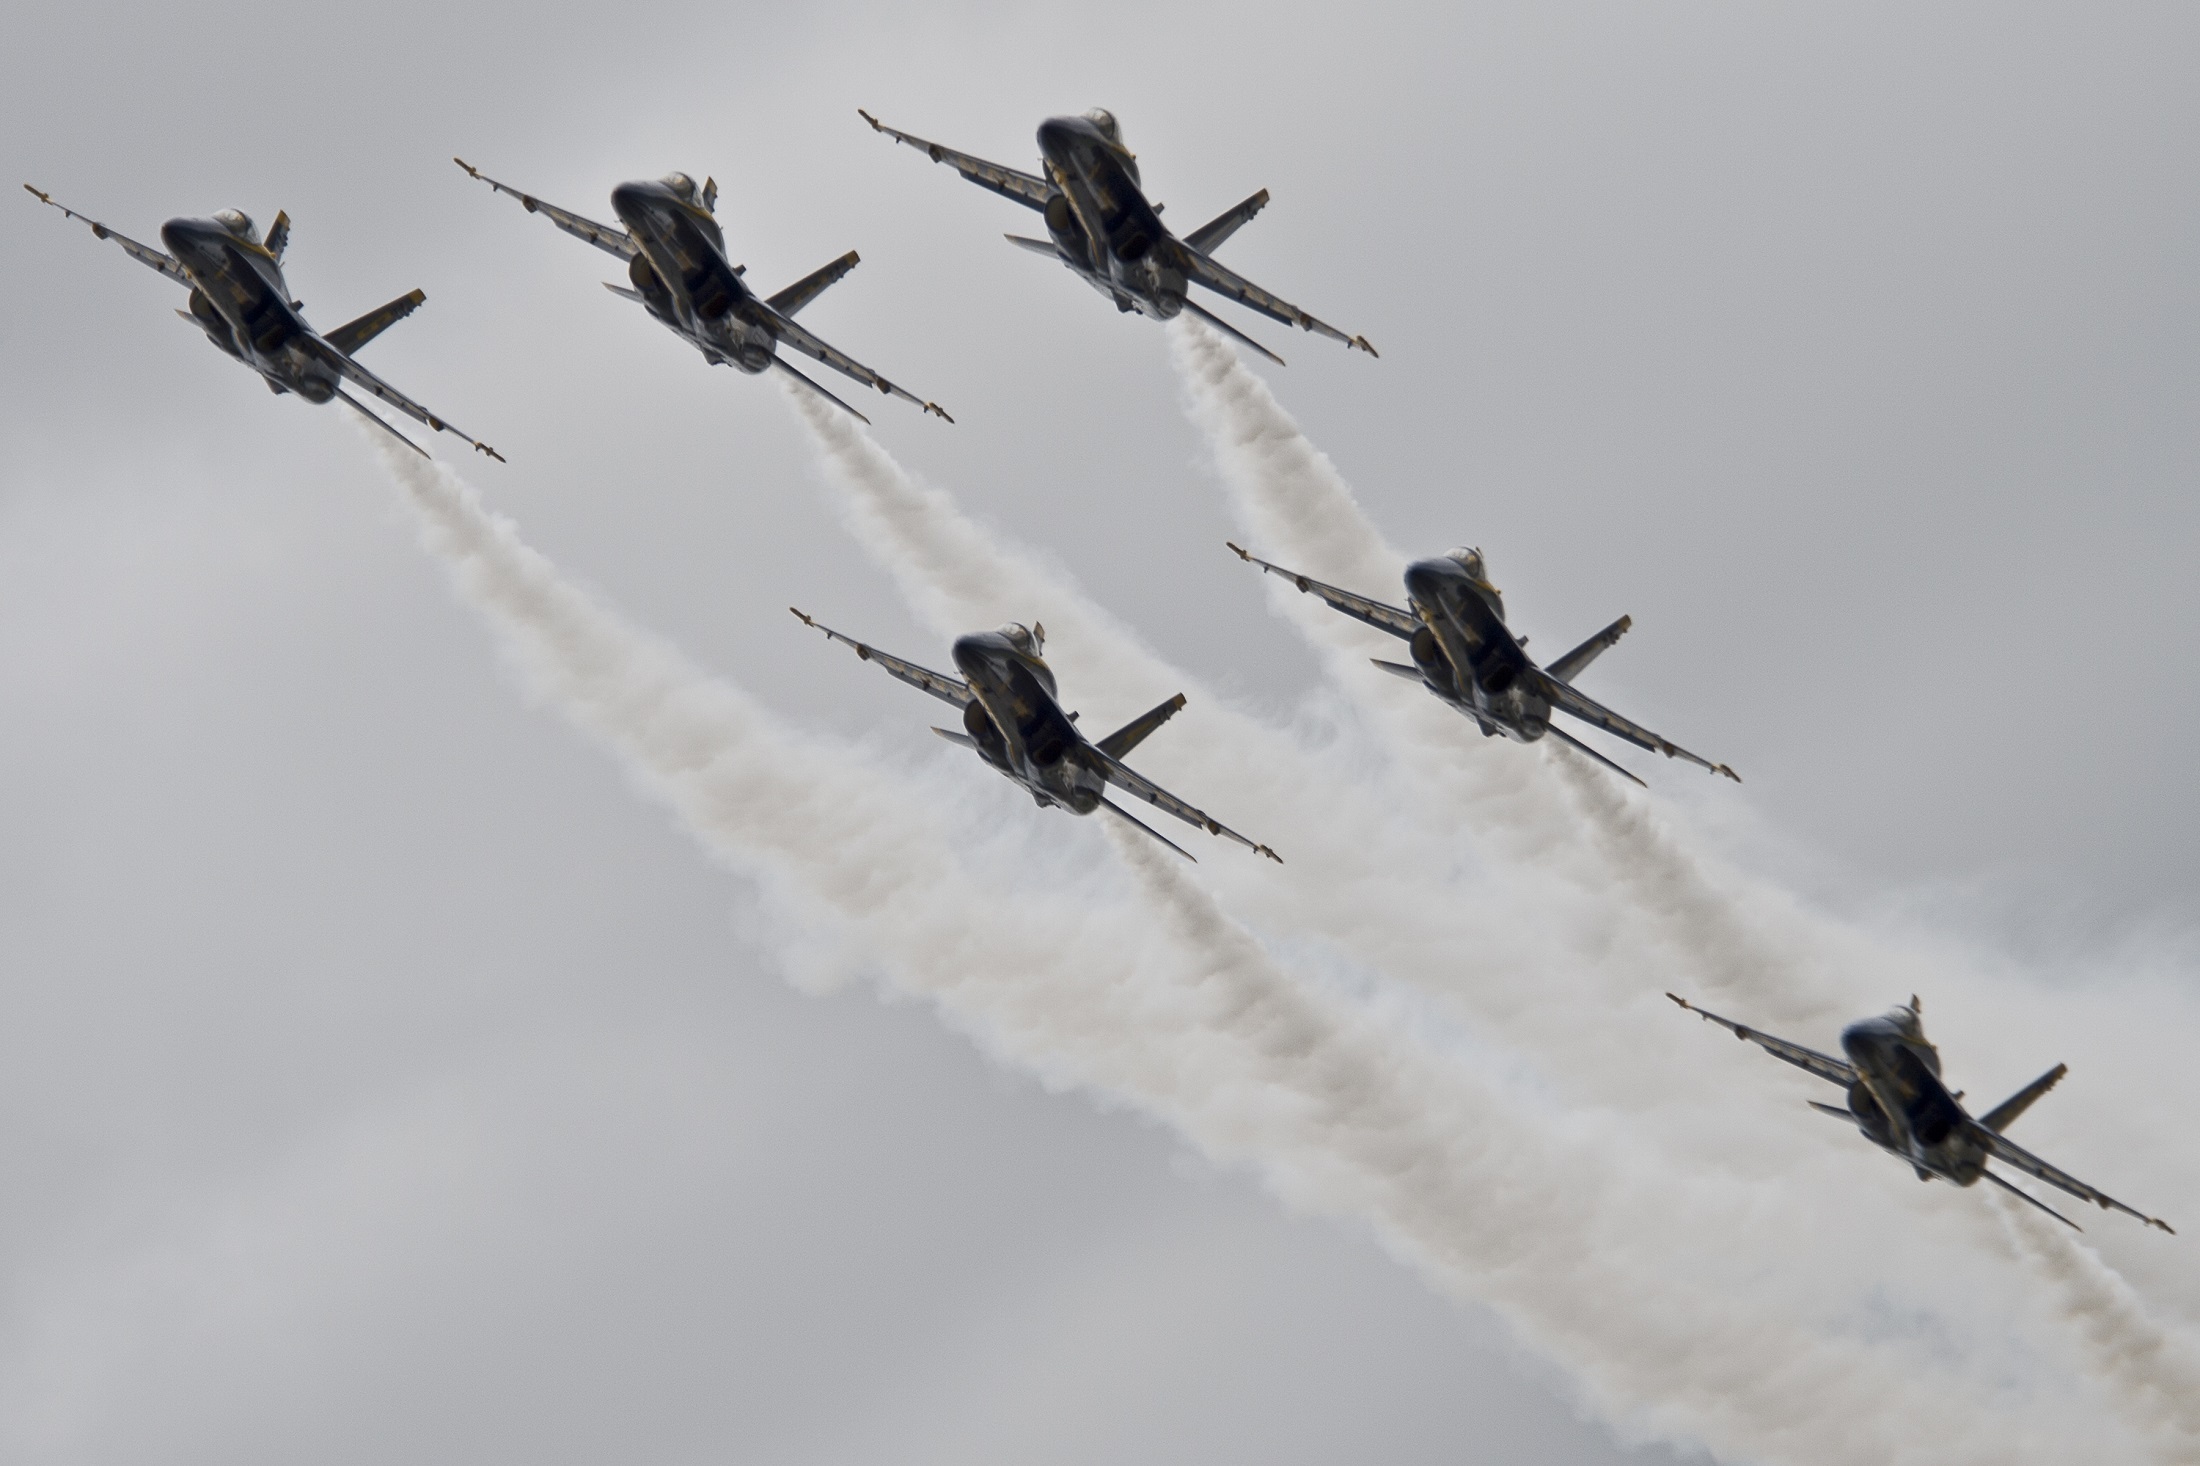
wing, airplane, aircraft, jet, vehicle, aviation, show, flight, training, team, airplanes, precision, navy, demonstration, sortie, planes, maneuvers, blue angels, air show, air force, aerobatics, team work, fighters, fighter aircraft, military aircraft, atmosphere of earth, general aviation